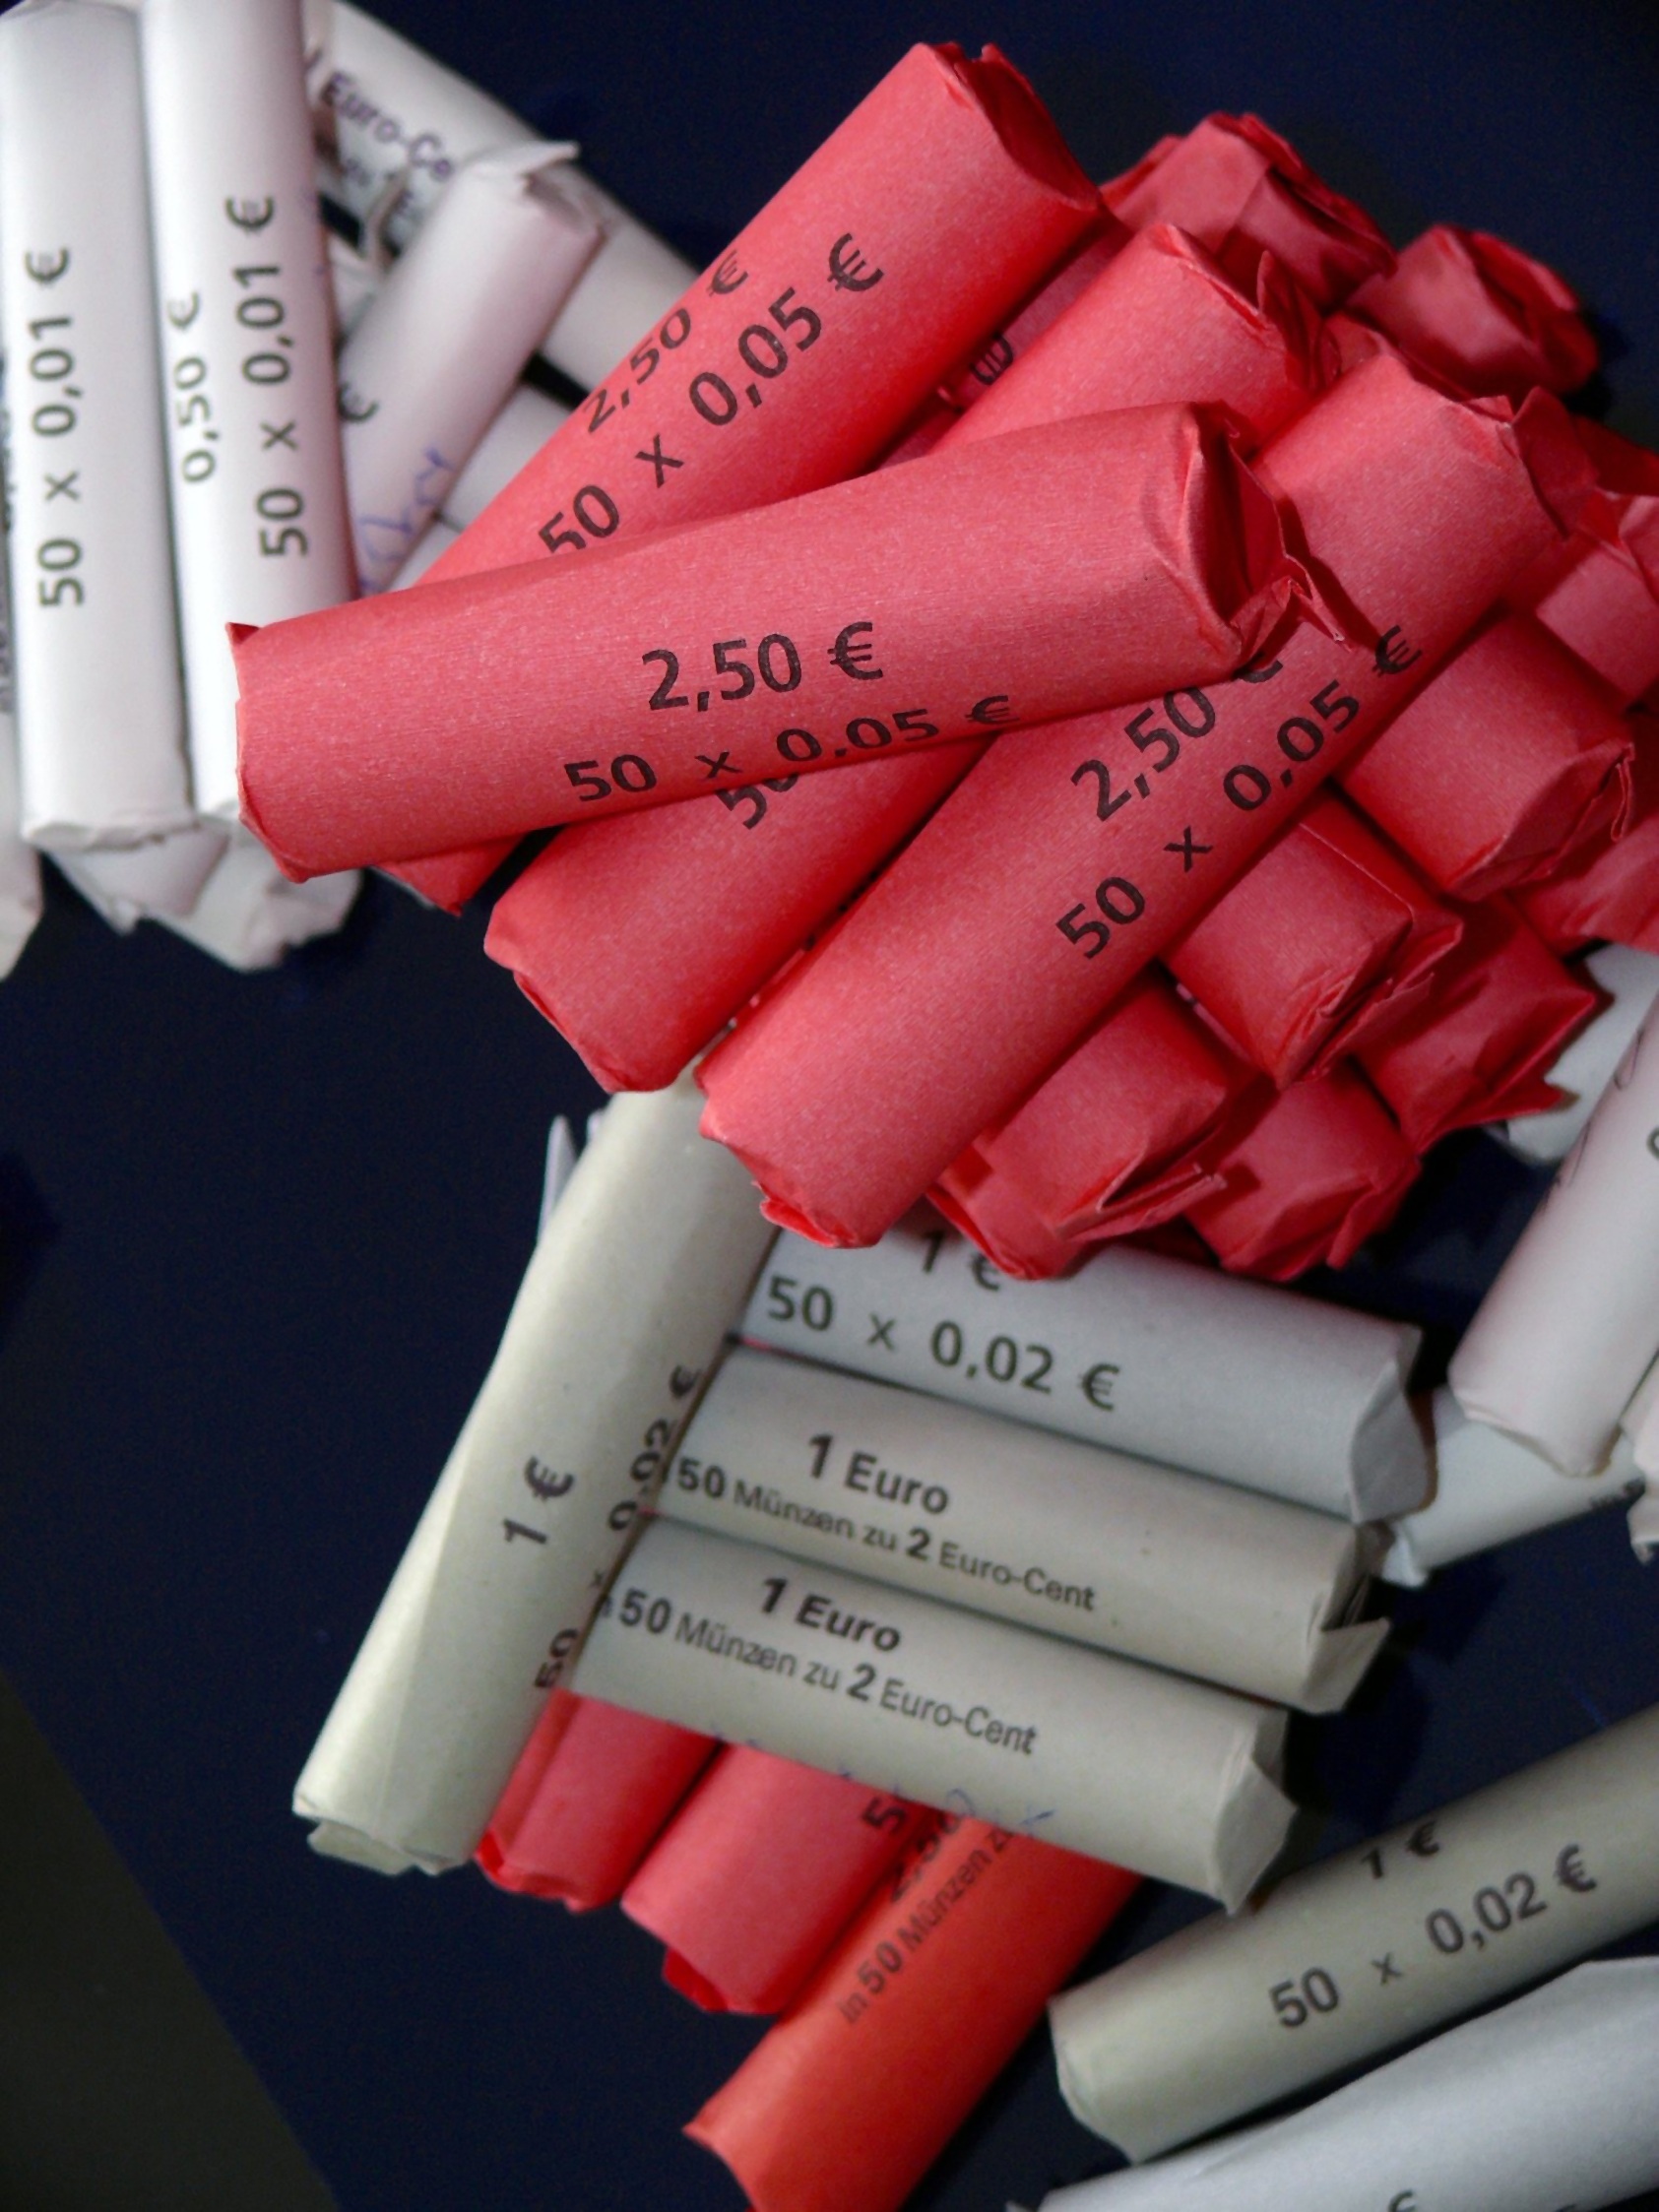
hand, petal, pattern, red, color, money, pink, cash, currency, beauty, save, savings, coins, cent, cash and cash equivalents, loose change, euro cent, euro money